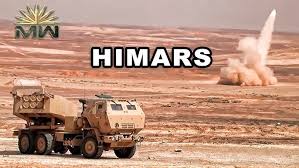
Label: BM-30